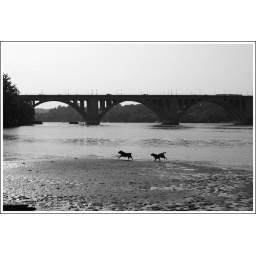
Happy dogs running around the beach